Jovana Damnjanović

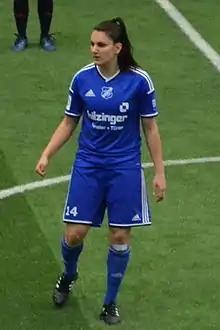
Damnjanović with Sand in 2016

Jovana Damnjanović (Serbian Cyrillic: Јована Дамњановић; born 24 November 1994) is a Serbian footballer who plays as a forward for the Serbia national team and Bayern Munich in the German Bundesliga.